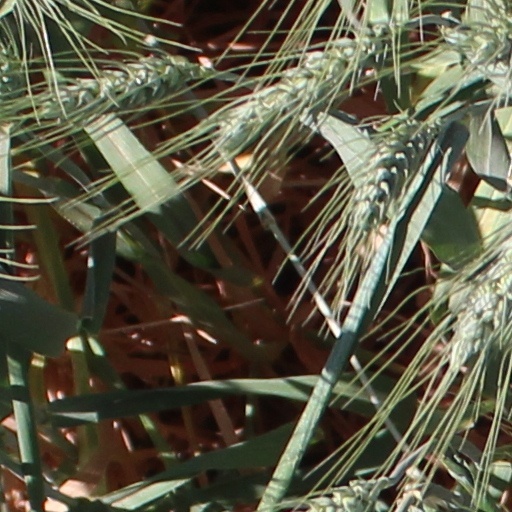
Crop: wheat